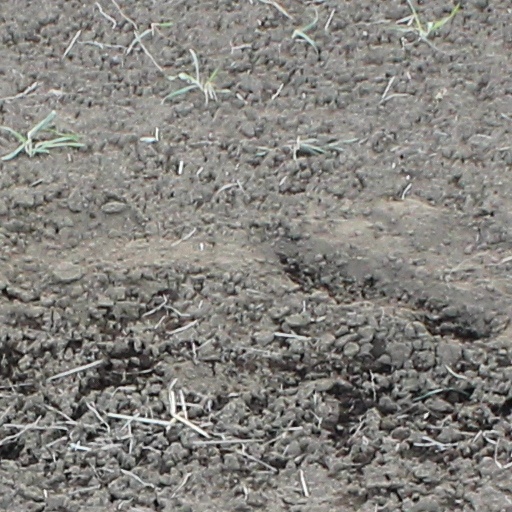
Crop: wheat